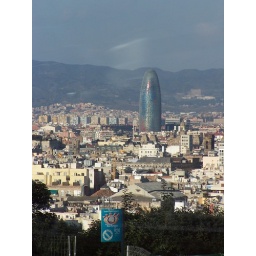
Yeah, that white blur in the picture is a stupid bird that flew across just as I was taking the picture